Frederick V of Denmark

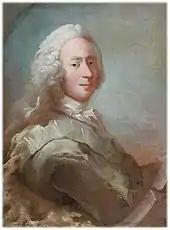
The king's favourite and the "de facto" ruler of Denmark-Norway during the king's reign, count A. G. Moltke. Portrait by C.G. Pilo.

Frederick V's accession to the throne brought about a great change in life at the Danish court, which now became far more festive and acquired a more easy-going tone than under his strictly religious parents. What Frederick and Louise on a small scale had begun at Charlottenborg and the Prince's Mansion, they now continued at a large scale at Christiansborg. As secluded as his parents had kept themselves from the people, just as strongly Frederick V seemed to want to meet the people, and it has been told how he and the queen enjoyed socializing with the citizens of Copenhagen and visiting the peasants in their farms. Almost as a sign of the new times, the heavy iron chains that had previously surrounded Christiansborg to keep the people at distance disappeared, court life regained its luster, and the palace's halls and salons once again became the setting for balls and social gatherings. Also commoners were now invited to court events, including the Dano-Norwegian writer Ludvig Holberg, who has described vividly how comfortable he feels at the court of Frederick V.